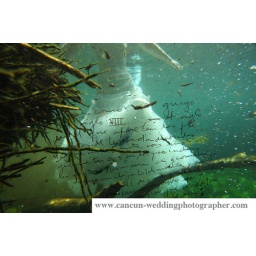
Wedding in CANCUN Mexicoa trash the dress in a cenote under water caves in the middle of jungle mexicoTULUM